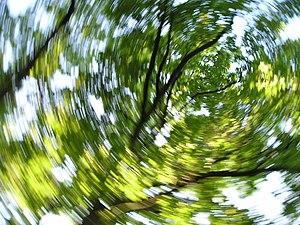
L'étourdissement désigne une instabilité de la perception visuelle. Le terme est cependant imprécis. Il peut se référer au vertige, à la présyncope, au déséquilibre, ou à une sensation non spécifique comme folie ou la perte de l'orientation. Il peut être d'origine vasculaire ou nerveuse, et peut, dans certains cas, préluder à la perte de connaissance.